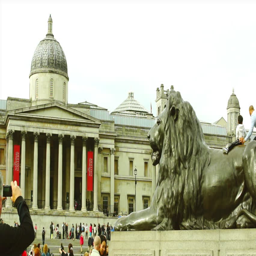
circa month : people visit tourist attraction .